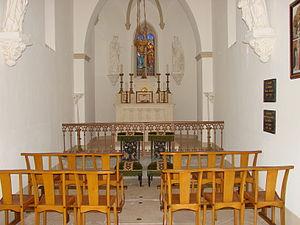
L'intérieur de la chapelle du Plantier à Hyères, Var, 2010.
Le Plantier de Costebelle est une maison d’architecture néo-palladienne construite à partir de 1857 par la baronne Hortense Pauline Husson de Prailly. Située dans la commune de Hyères-les-Palmiers, dans le département du Var, sur le versant est du mont des Oiseaux et des collines de Costebelle, la propriété surplombe la rade d'Hyères, la presqu'île de Giens et les îles de Porquerolles et de Port-Cros. Lieu de villégiature dans la deuxième moitié du XIXᵉ siècle pour d’éminents ecclésiastiques, la « Villa des Palmiers » accueille également l’écrivain légitimiste Armand de Pontmartin. Mais la plus illustre visite à ce jour reste le passage à la Villa des Palmiers, de la reine Victoria accompagnée de la princesse Henri de Battenberg, en 1892.